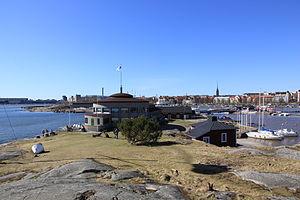
Liuskasaari, en suédois Skifferholmen, est une île du sud de la Finlande située dans le golfe de Finlande, au sud du centre-ville d'Helsinki.